Gilchrist–Thomas process

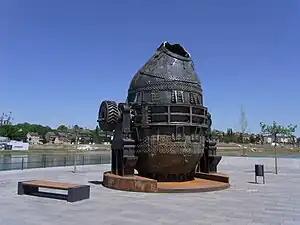
Thomas converter operational from 1954 to 1964, in Dortmund, Germany

The Gilchrist–Thomas process or Thomas process is a historical process for refining pig iron, derived from the Bessemer converter. It is named after its inventors who patented it in 1877: Percy Carlyle Gilchrist and his cousin Sidney Gilchrist Thomas. By allowing the exploitation of phosphorous iron ore, the most abundant, this process allowed the rapid expansion of the steel industry outside the United Kingdom and the United States.